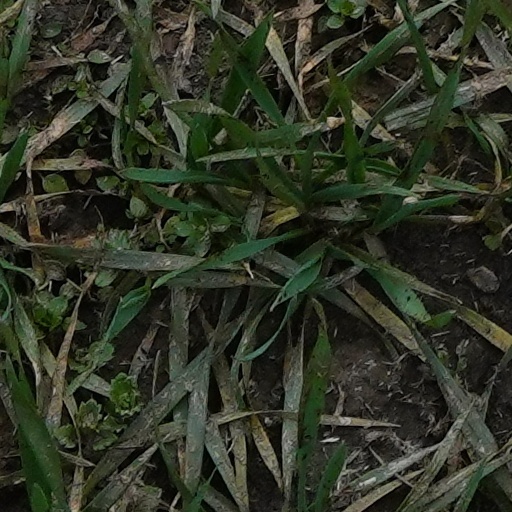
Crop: wheat